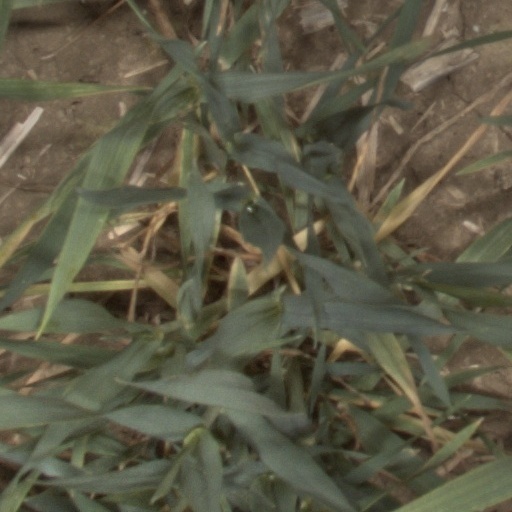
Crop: wheat